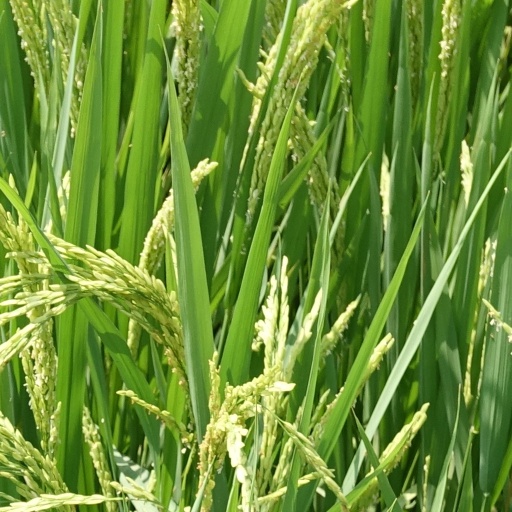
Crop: rice